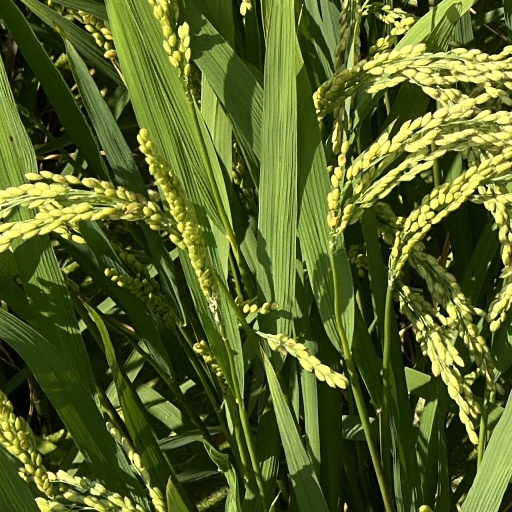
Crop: rice